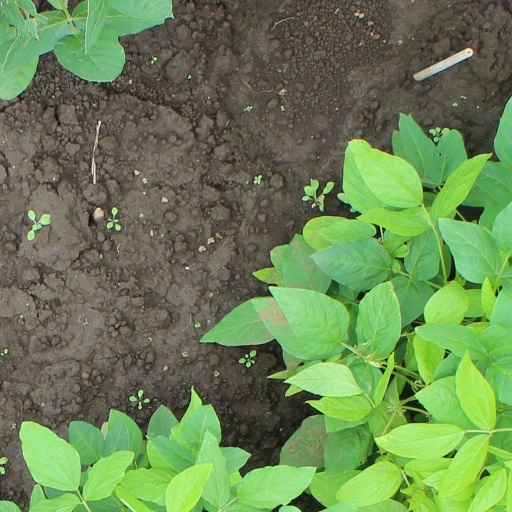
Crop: soybean